Ion laser

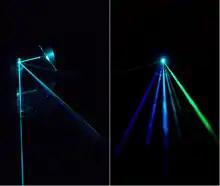
An argon-laser beam consisting of multiple colors (wavelengths) strikes a silicon diffraction mirror grating and is separated into several beams, one for each wavelength (left to right): 458 nm, 476 nm, 488 nm, 497 nm, 502 nm, and 515 nm

Common argon and krypton lasers are capable of emitting continuous-wave (CW) output of several milliwatts to tens of watts. Their tubes are usually made from nickel end bells, kovar metal-to-ceramic seals, beryllium oxide ceramics, or tungsten disks mounted on a copper heat spreader in a ceramic liner. The earliest tubes were simple quartz, then followed by quartz with graphite disks. In comparison with the helium–neon lasers, which require just a few milliamperes of input current, the current used for pumping the argon laser is several amperes, since the gas has to be ionized. The ion laser tube produces much waste heat, and such lasers require active cooling.